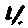
Label: 4